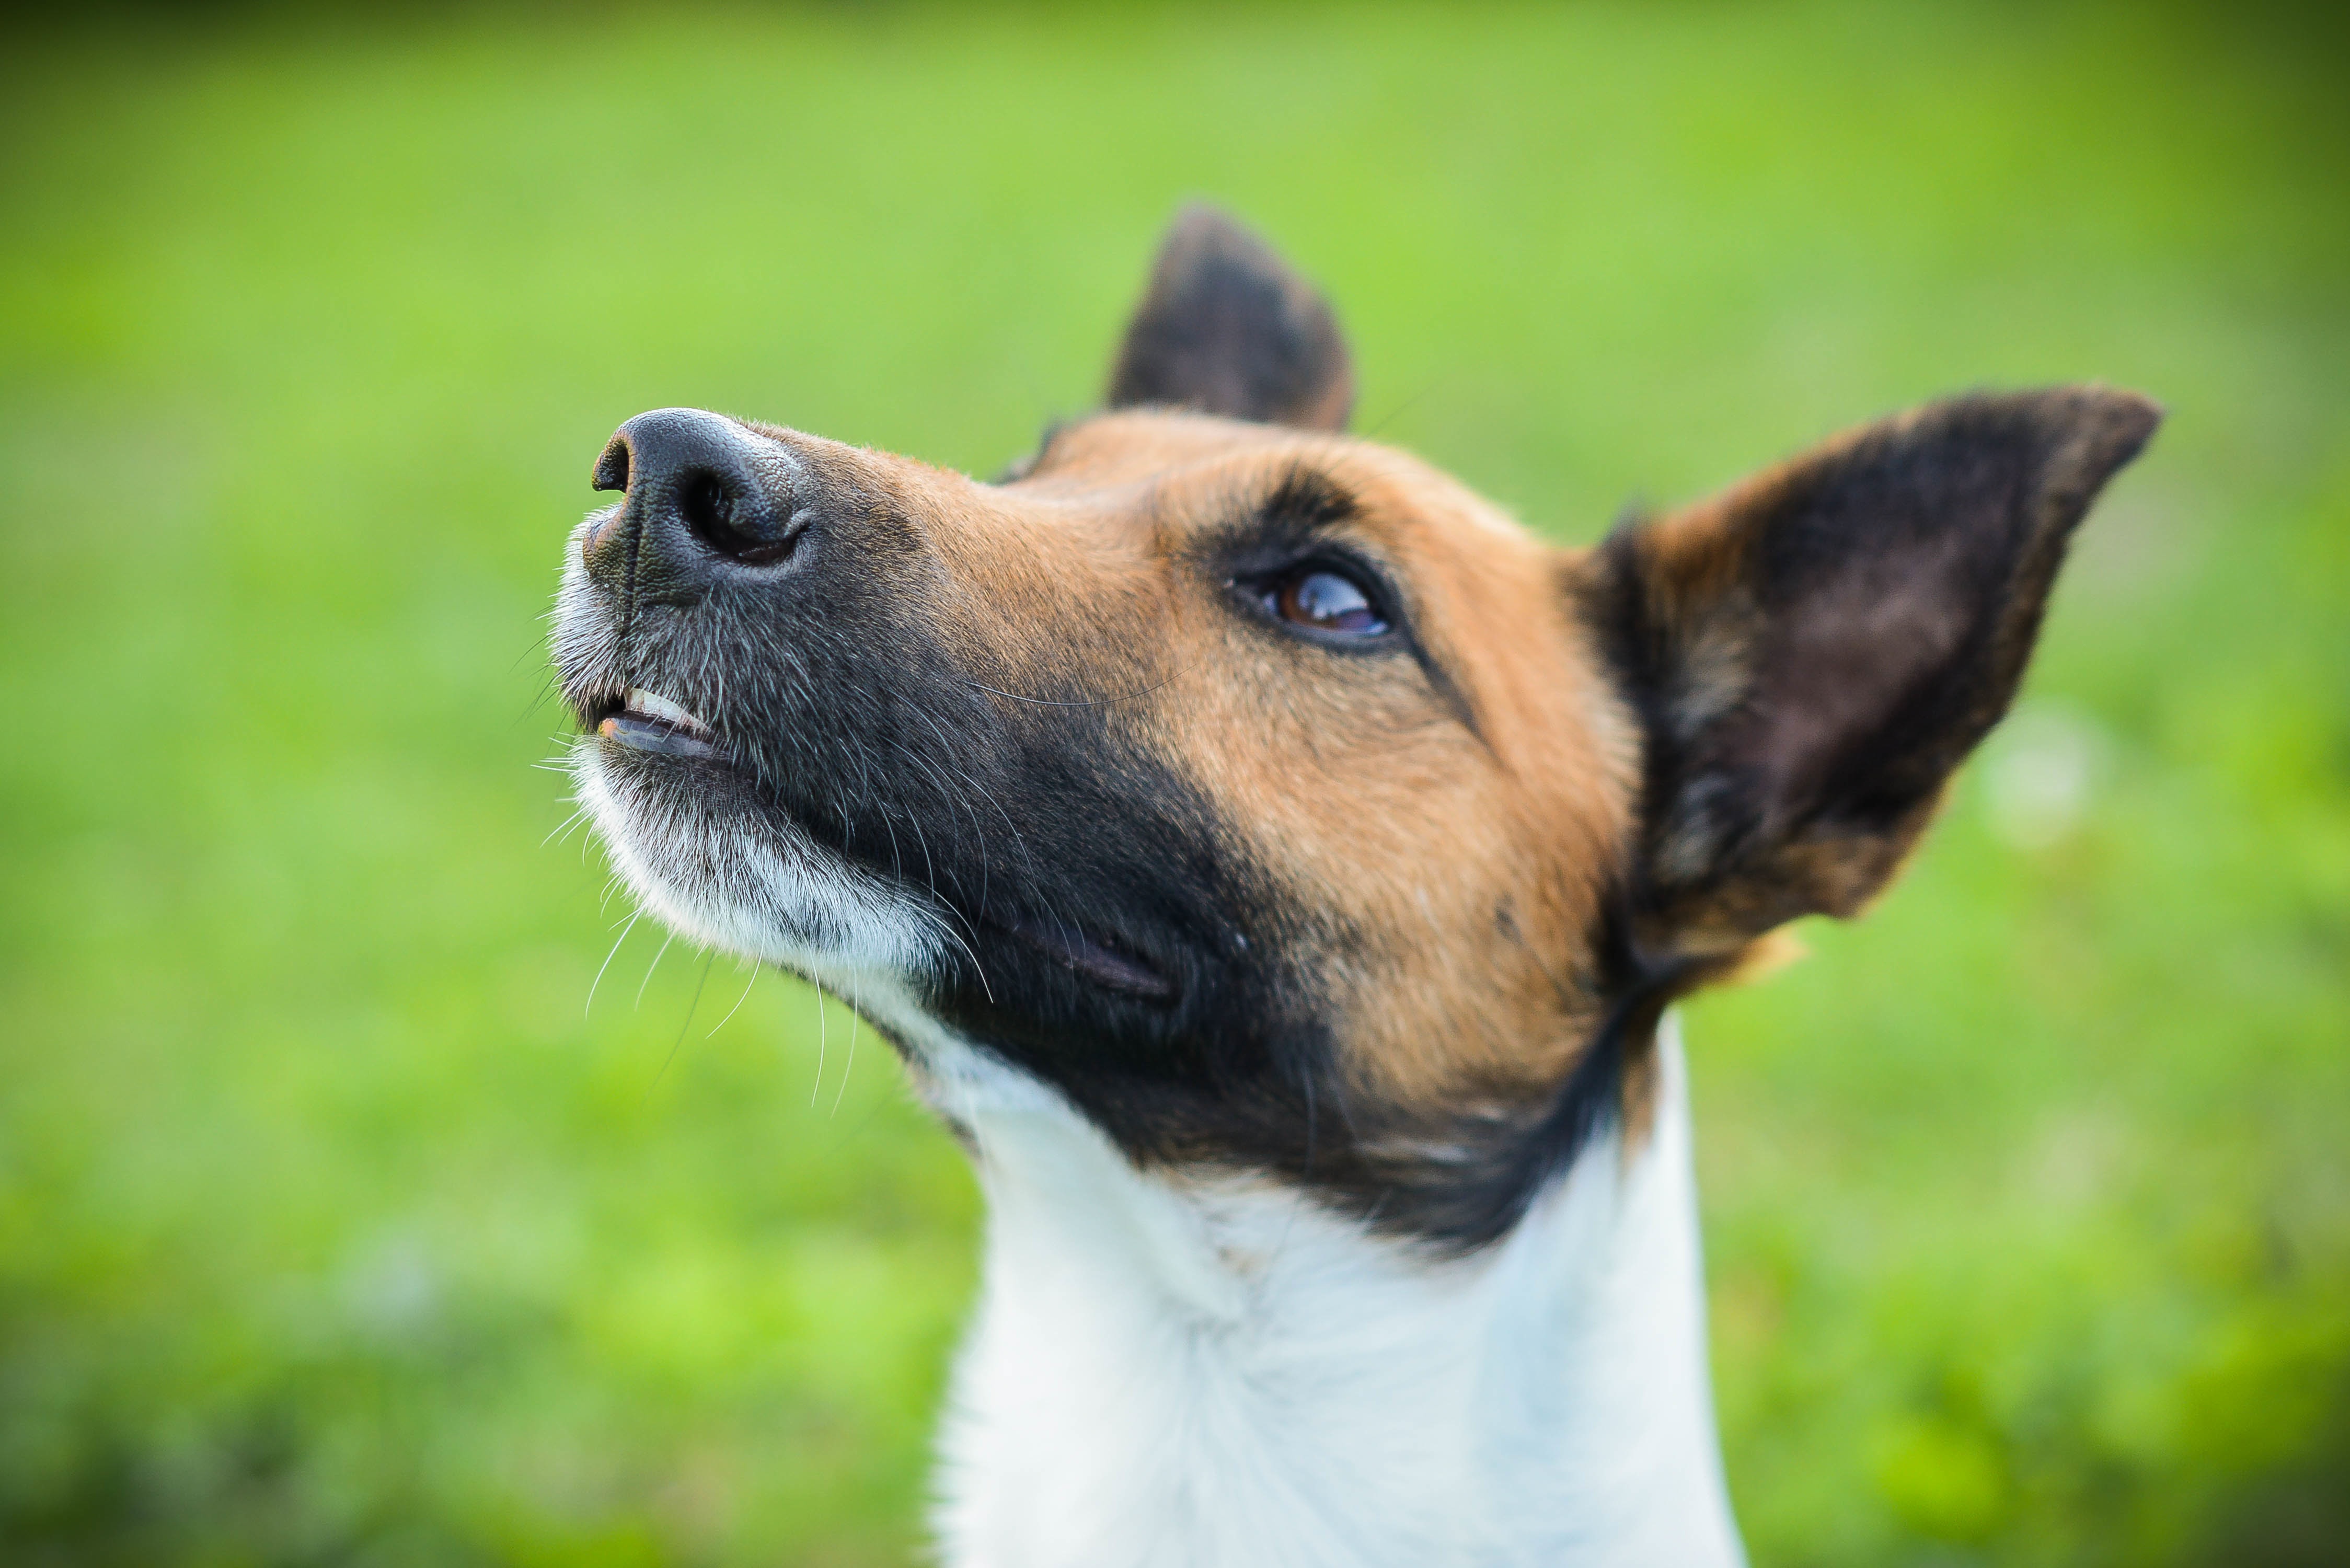
puppy, dog, mammal, close up, vertebrate, dog breed, terrier, dog like mammal, dog breed group